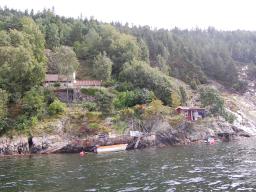
Label: Background_without_leaves